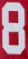
Number: 8